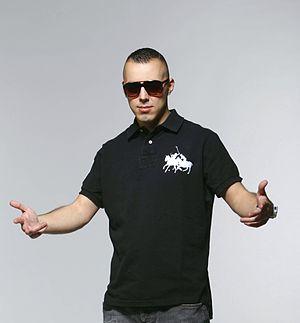
Photo Lucenzo pour page wikipédia
Lucenzo de son vrai nom Luis Filipe Fraga Oliveira, né le 27 mai 1983 à Bordeaux en Gironde, est un auteur-compositeur-interprète franco-portugais.
La liste suivante comprend des musiciens de reggaeton.